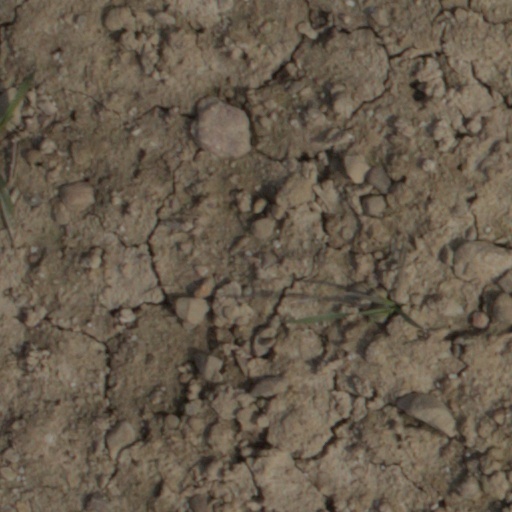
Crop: wheat